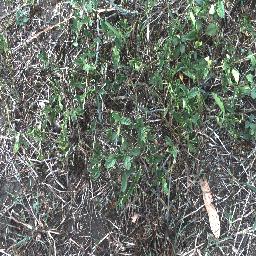
Label: negative